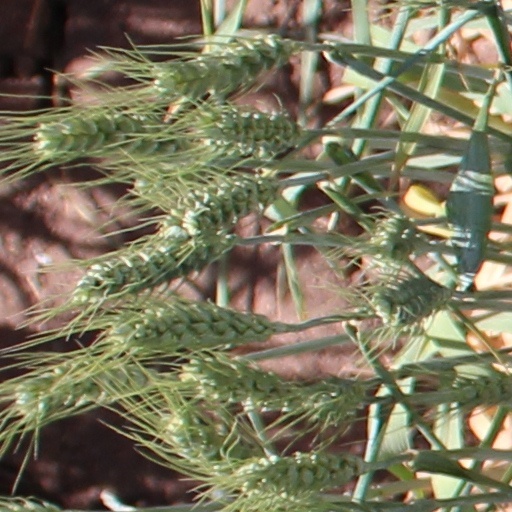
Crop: wheat